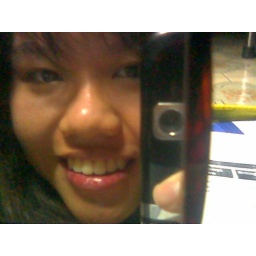
girl in mirror